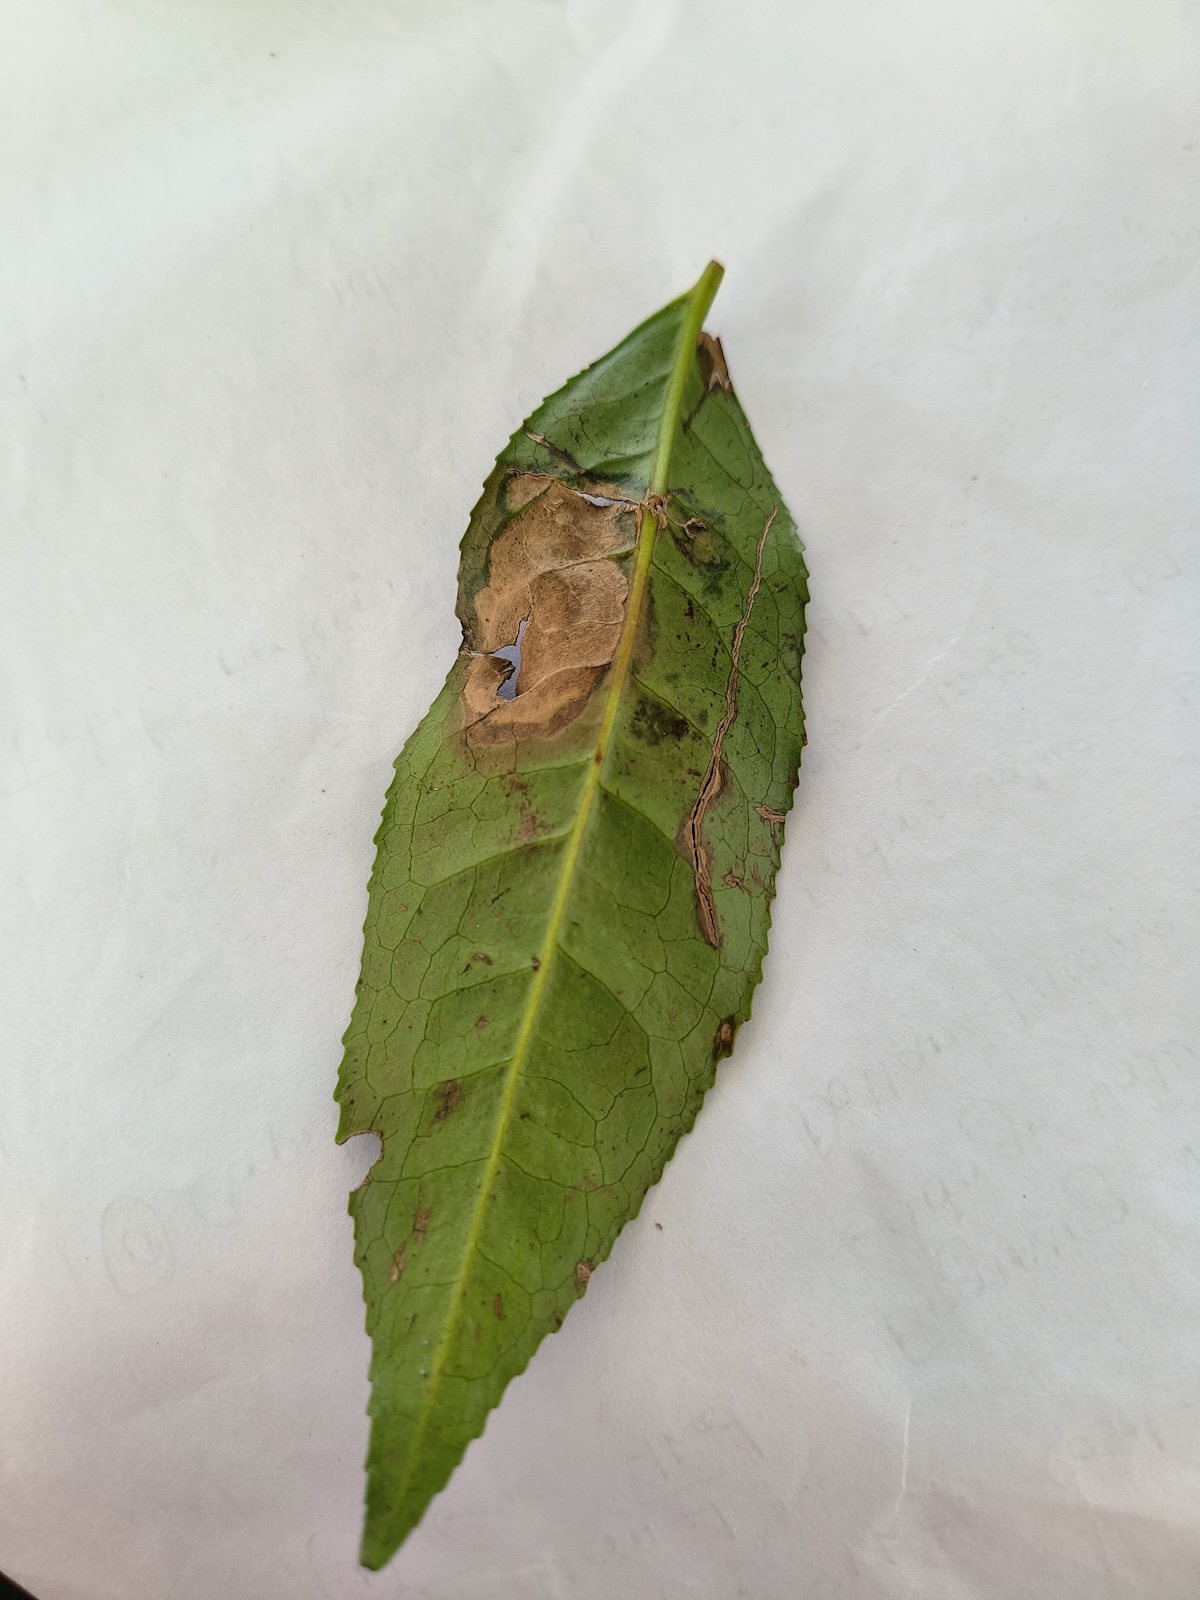
Label: Gray Blight